Never Let Me Down (Kanye West song)

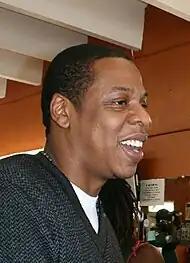
Jay-Z has two verses on "Never Let Me Down"

The two verses by Jay-Z were originally recorded for his seventh studio album, "" in mid 2002. After deciding to not use the song, West decided to finish it for his album. Ivy's verse is a poem that he wrote in a notebook, which Ivy claimed was something that he turned to God and prayed for. The lines rapped in West's verse: "Nothing sad as that day my girl's father passed away/So I promised to Mr. Rainey I'm gonna marry your daughter" mark a promise that he didn't keep, since the rapper went on to marry Kim Kardashian in 2014 rather than Sumeke Rainey. Within the verse, West raps the line: "Racism's still alive, they just be concealin' it", which went on to be one of his most quoted lyrics. The 2002 car accident involving West is referenced by him with the line: "I know I got angels watching me from the other side", which is a subject he mostly touches on in debut single "Through the Wire".